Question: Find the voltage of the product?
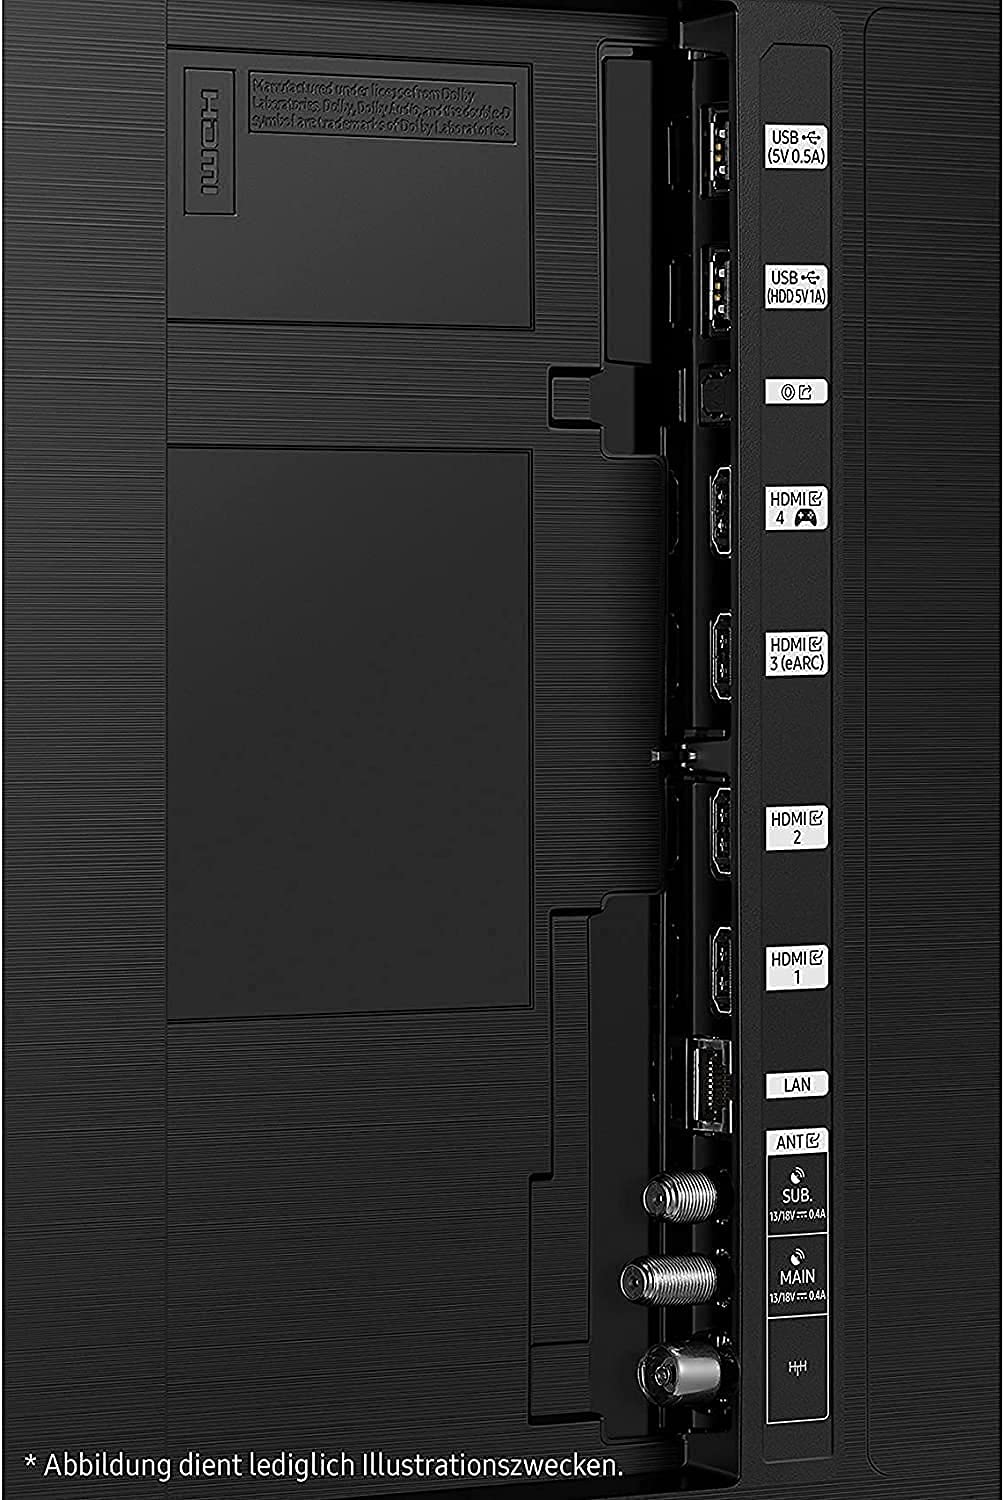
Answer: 0.7222222222222222 volt